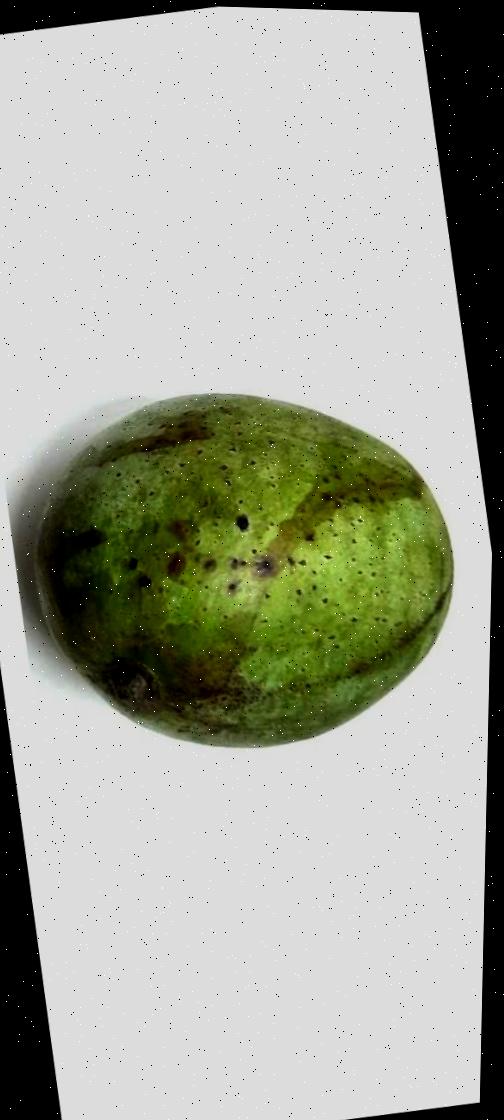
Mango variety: Fazli Classic